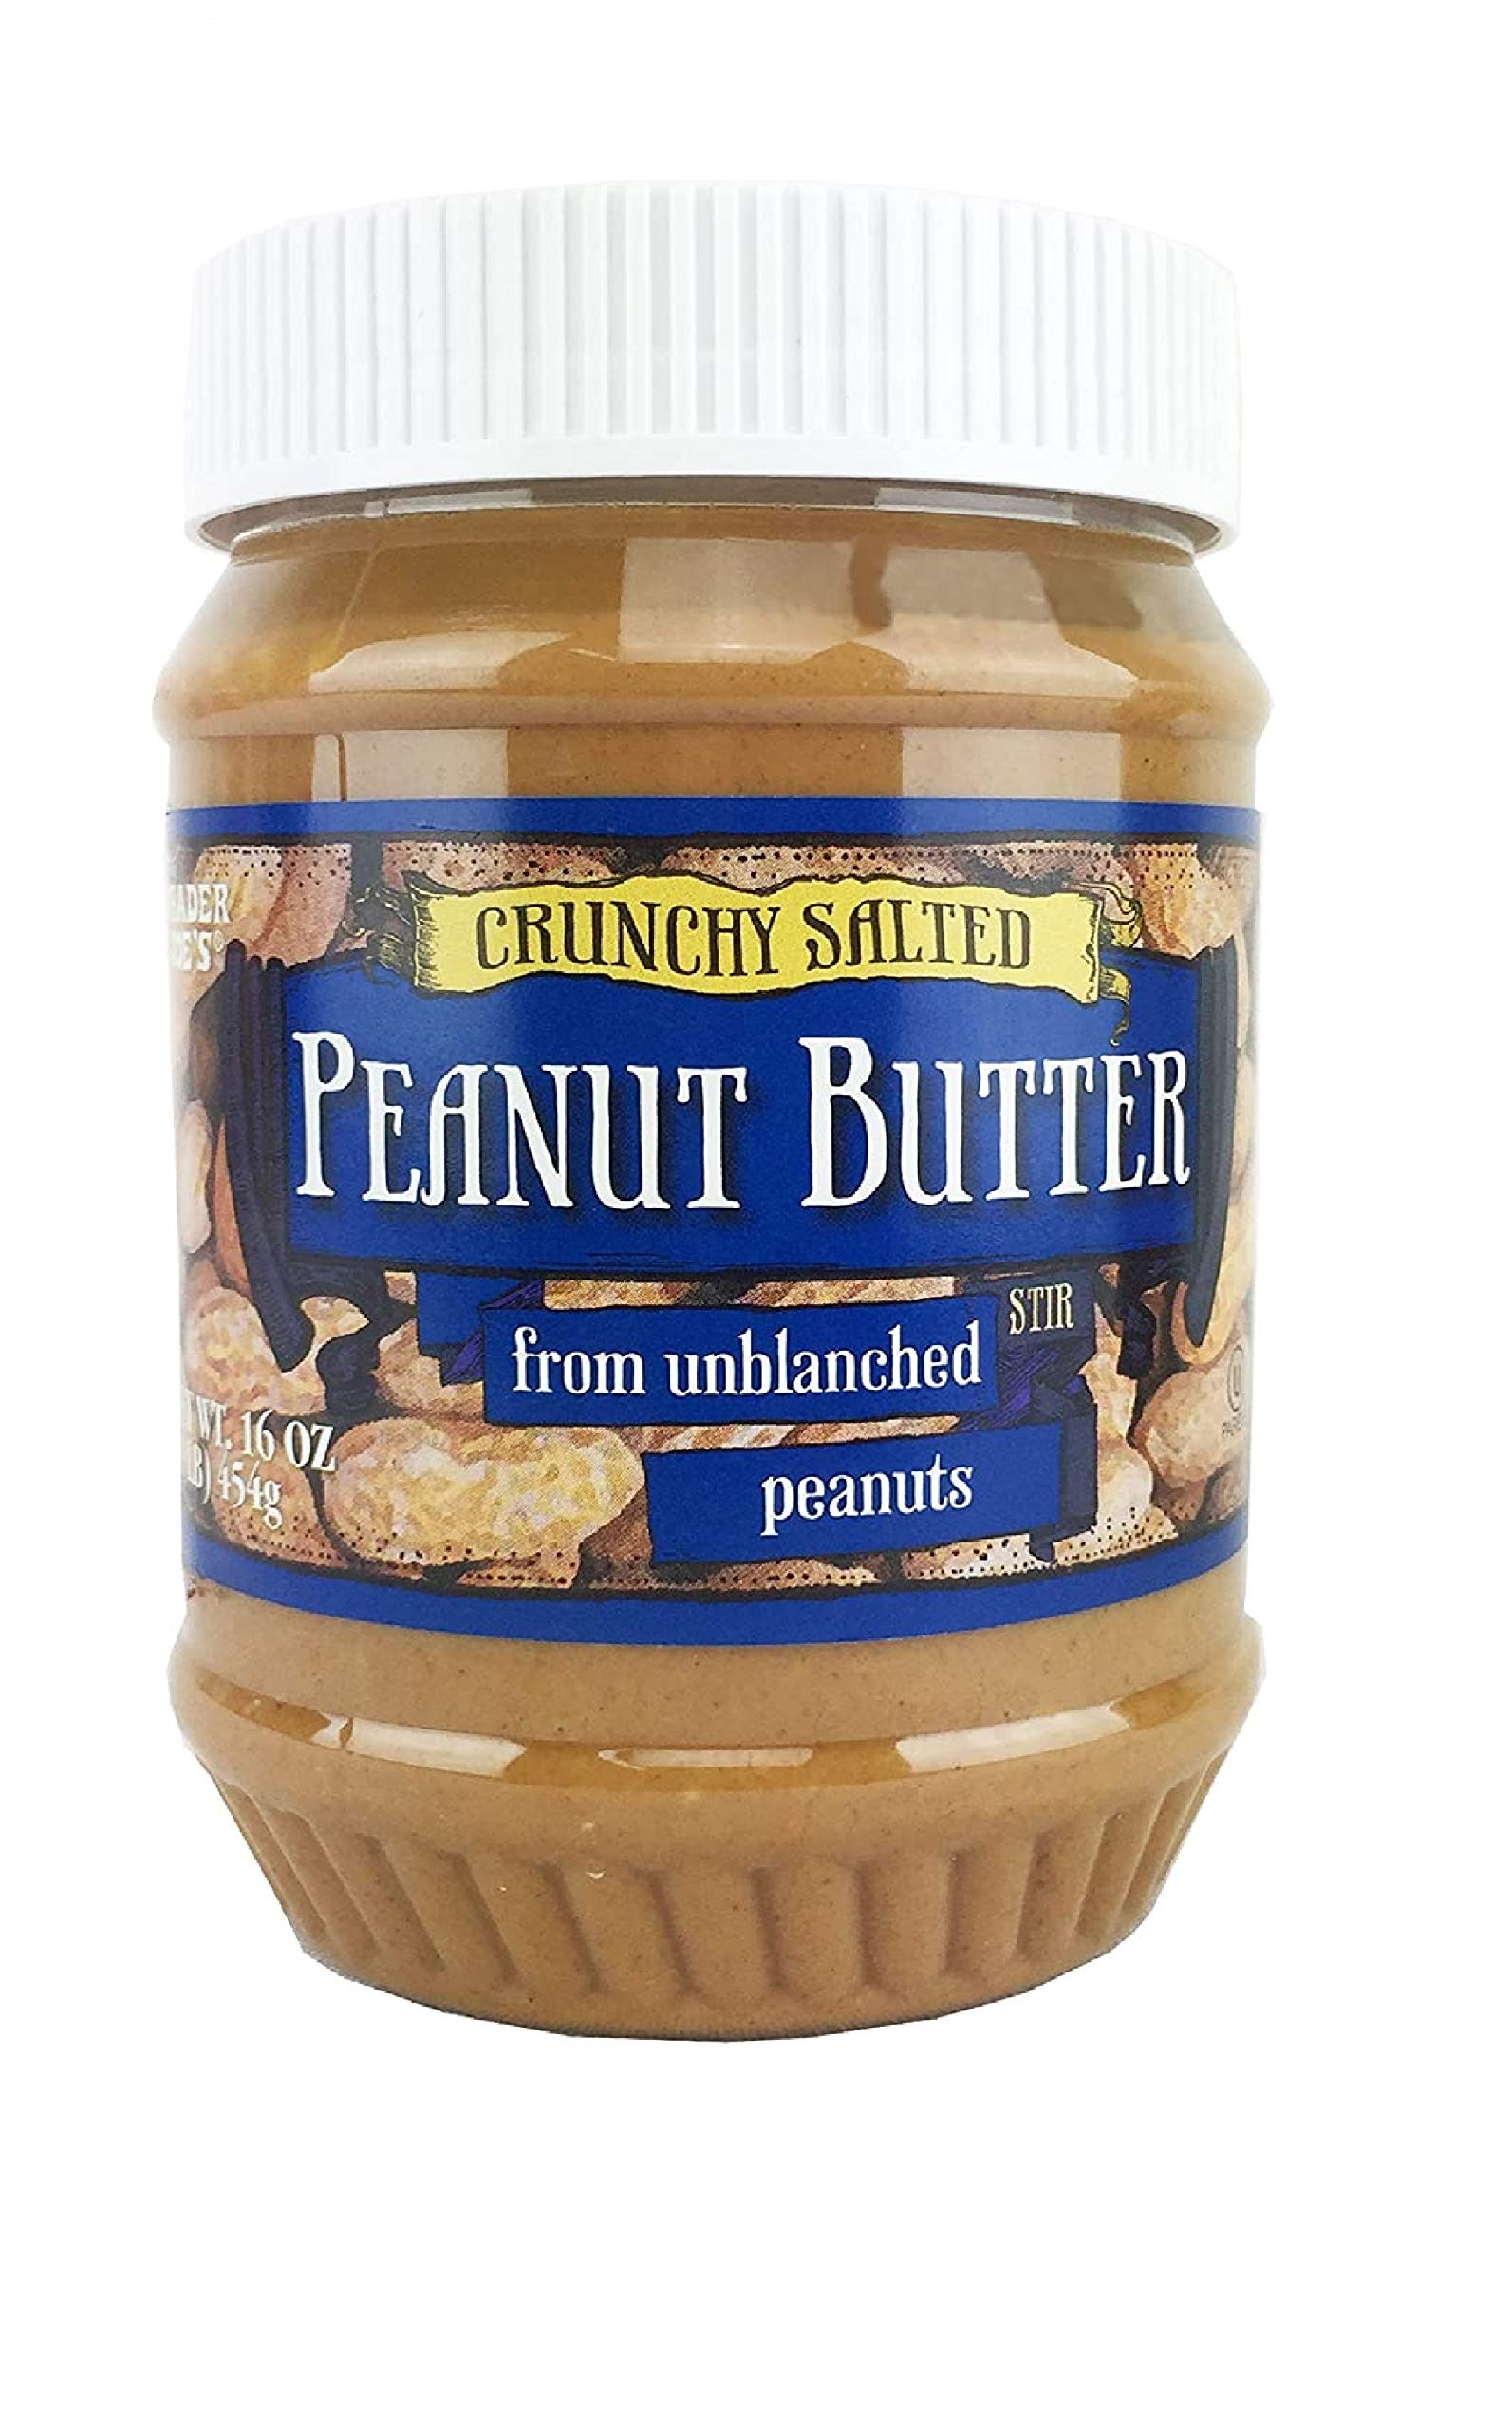
Item Name: Trader Joe's Crunchy Salted Peanut Butter From Unblanched Peanuts
Product Description: With a rich peanut butter taste, it spreads smoothly on bread or crackers. The crunchy variety is full of bits of peanuts. (Trader Joe's doesn't skimp on these.) And it contains just two ingredients, peanuts
Value: 1.0
Unit: Fl Oz

Price: 13.49